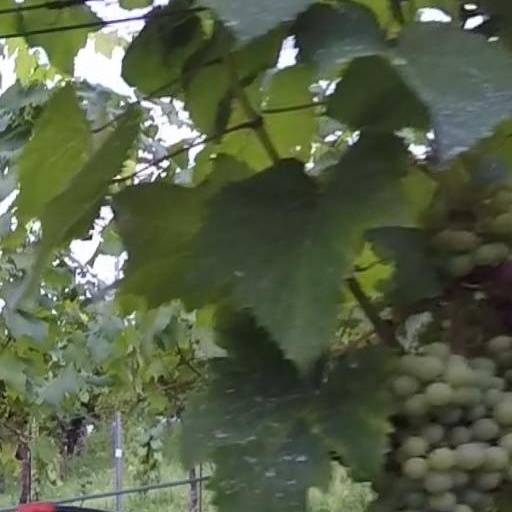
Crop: grape